Romance novel

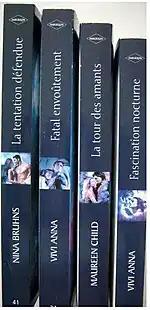
Harlequin novels

Category romances are short, usually no more than 200 pages, or about 55,000 words. The books are published in clearly delineated lines, with a certain number of books published in each line every month. In many cases, the books are numbered sequentially within the line. These novels have widespread distribution—often worldwide—and a single U.S. print run, remaining on a bookseller's shelves until they are sold out or until the next month's titles are released and take their place. Writers for the publisher of category romance, Harlequin/Mills & Boon, can find their novels translated into 26 languages and sold in over 100 international markets.